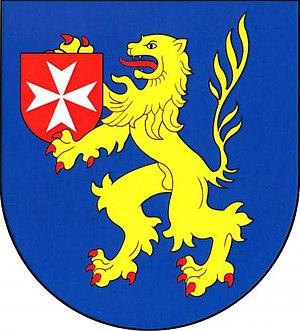
Sezemice est une commune du district de Mladá Boleslav, dans la région de Bohême-Centrale, en République tchèque. Sa population s'élevait à 127 habitants en 2020.